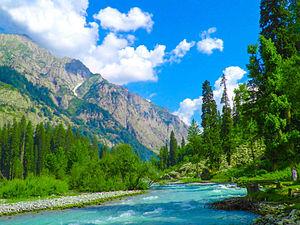
Le district du Haut-Dir est une subdivision administrative de la province Khyber Pakhtunkhwa au Pakistan. Constitué autour de sa capitale Dir, le district est entouré par le district de Chitral au nord, le district de Swat à l'est, le district du Bas-Dir au sud et enfin l'Afghanistan à l'ouest.